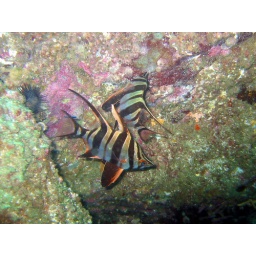
Two angelic fish dart in and out of a rock crevice.